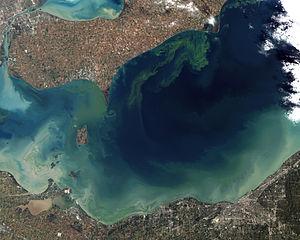
Une efflorescence algale est une augmentation relativement rapide de la concentration d'une espèce d'algues, appartenant généralement au phytoplancton, dans un système aquatique d'eau douce, saumâtre ou salée. Cette prolifération se traduit généralement par une coloration de l'eau. Ces couleurs sont dues aux pigments photosynthétiques dominants des cellules algales en cause.